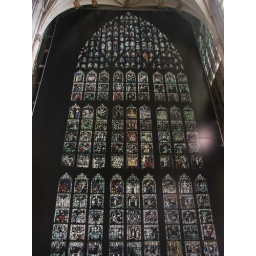
Replica of the largest stain glass window in the minster.